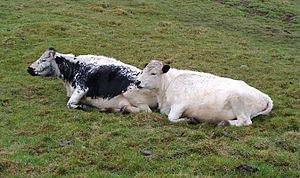
Fjeldkvæg
Fjeldkøer
Fjeldkvæg er en svensk tamkvægsrace, og er den populæreste og mest almindelige af de svenske landracer.